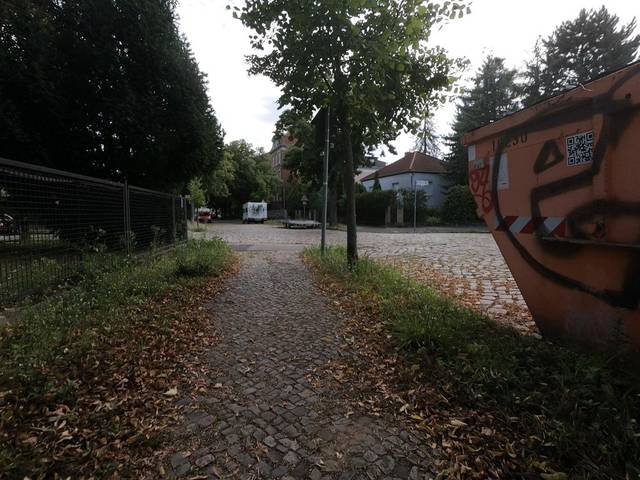
Region: Germany
Coordinates: 52.589, 13.364